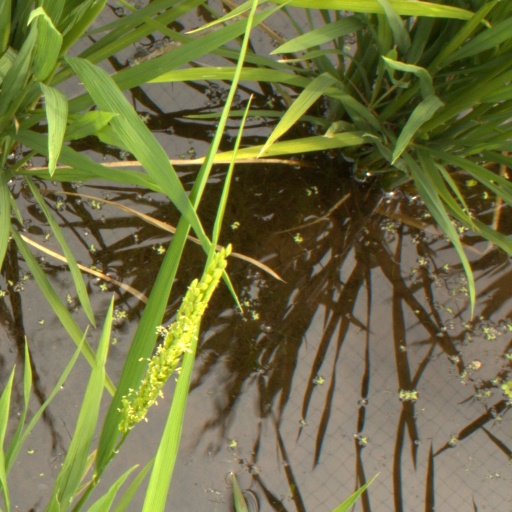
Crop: rice